Crown Dependencies

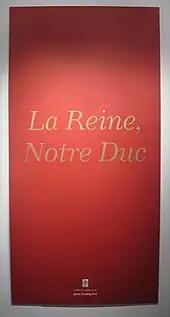
(The Queen, Our Duke): title of a Diamond Jubilee exhibition at the Jersey Arts Centre in 2012

"The Crown" is defined differently in each Crown Dependency. Legislation of the Isle of Man defines the "Crown in right of the Isle of Man" as being separate from the "Crown in right of the United Kingdom". In the Isle of Man the British monarch is styled Lord of Mann, a title variously held by Norse, Scottish and English kings and nobles (the English nobles in fealty to the English Crown) until it was revested into the British monarchy in 1765. The title "Lord" is today used irrespective of the gender of the person who holds it.